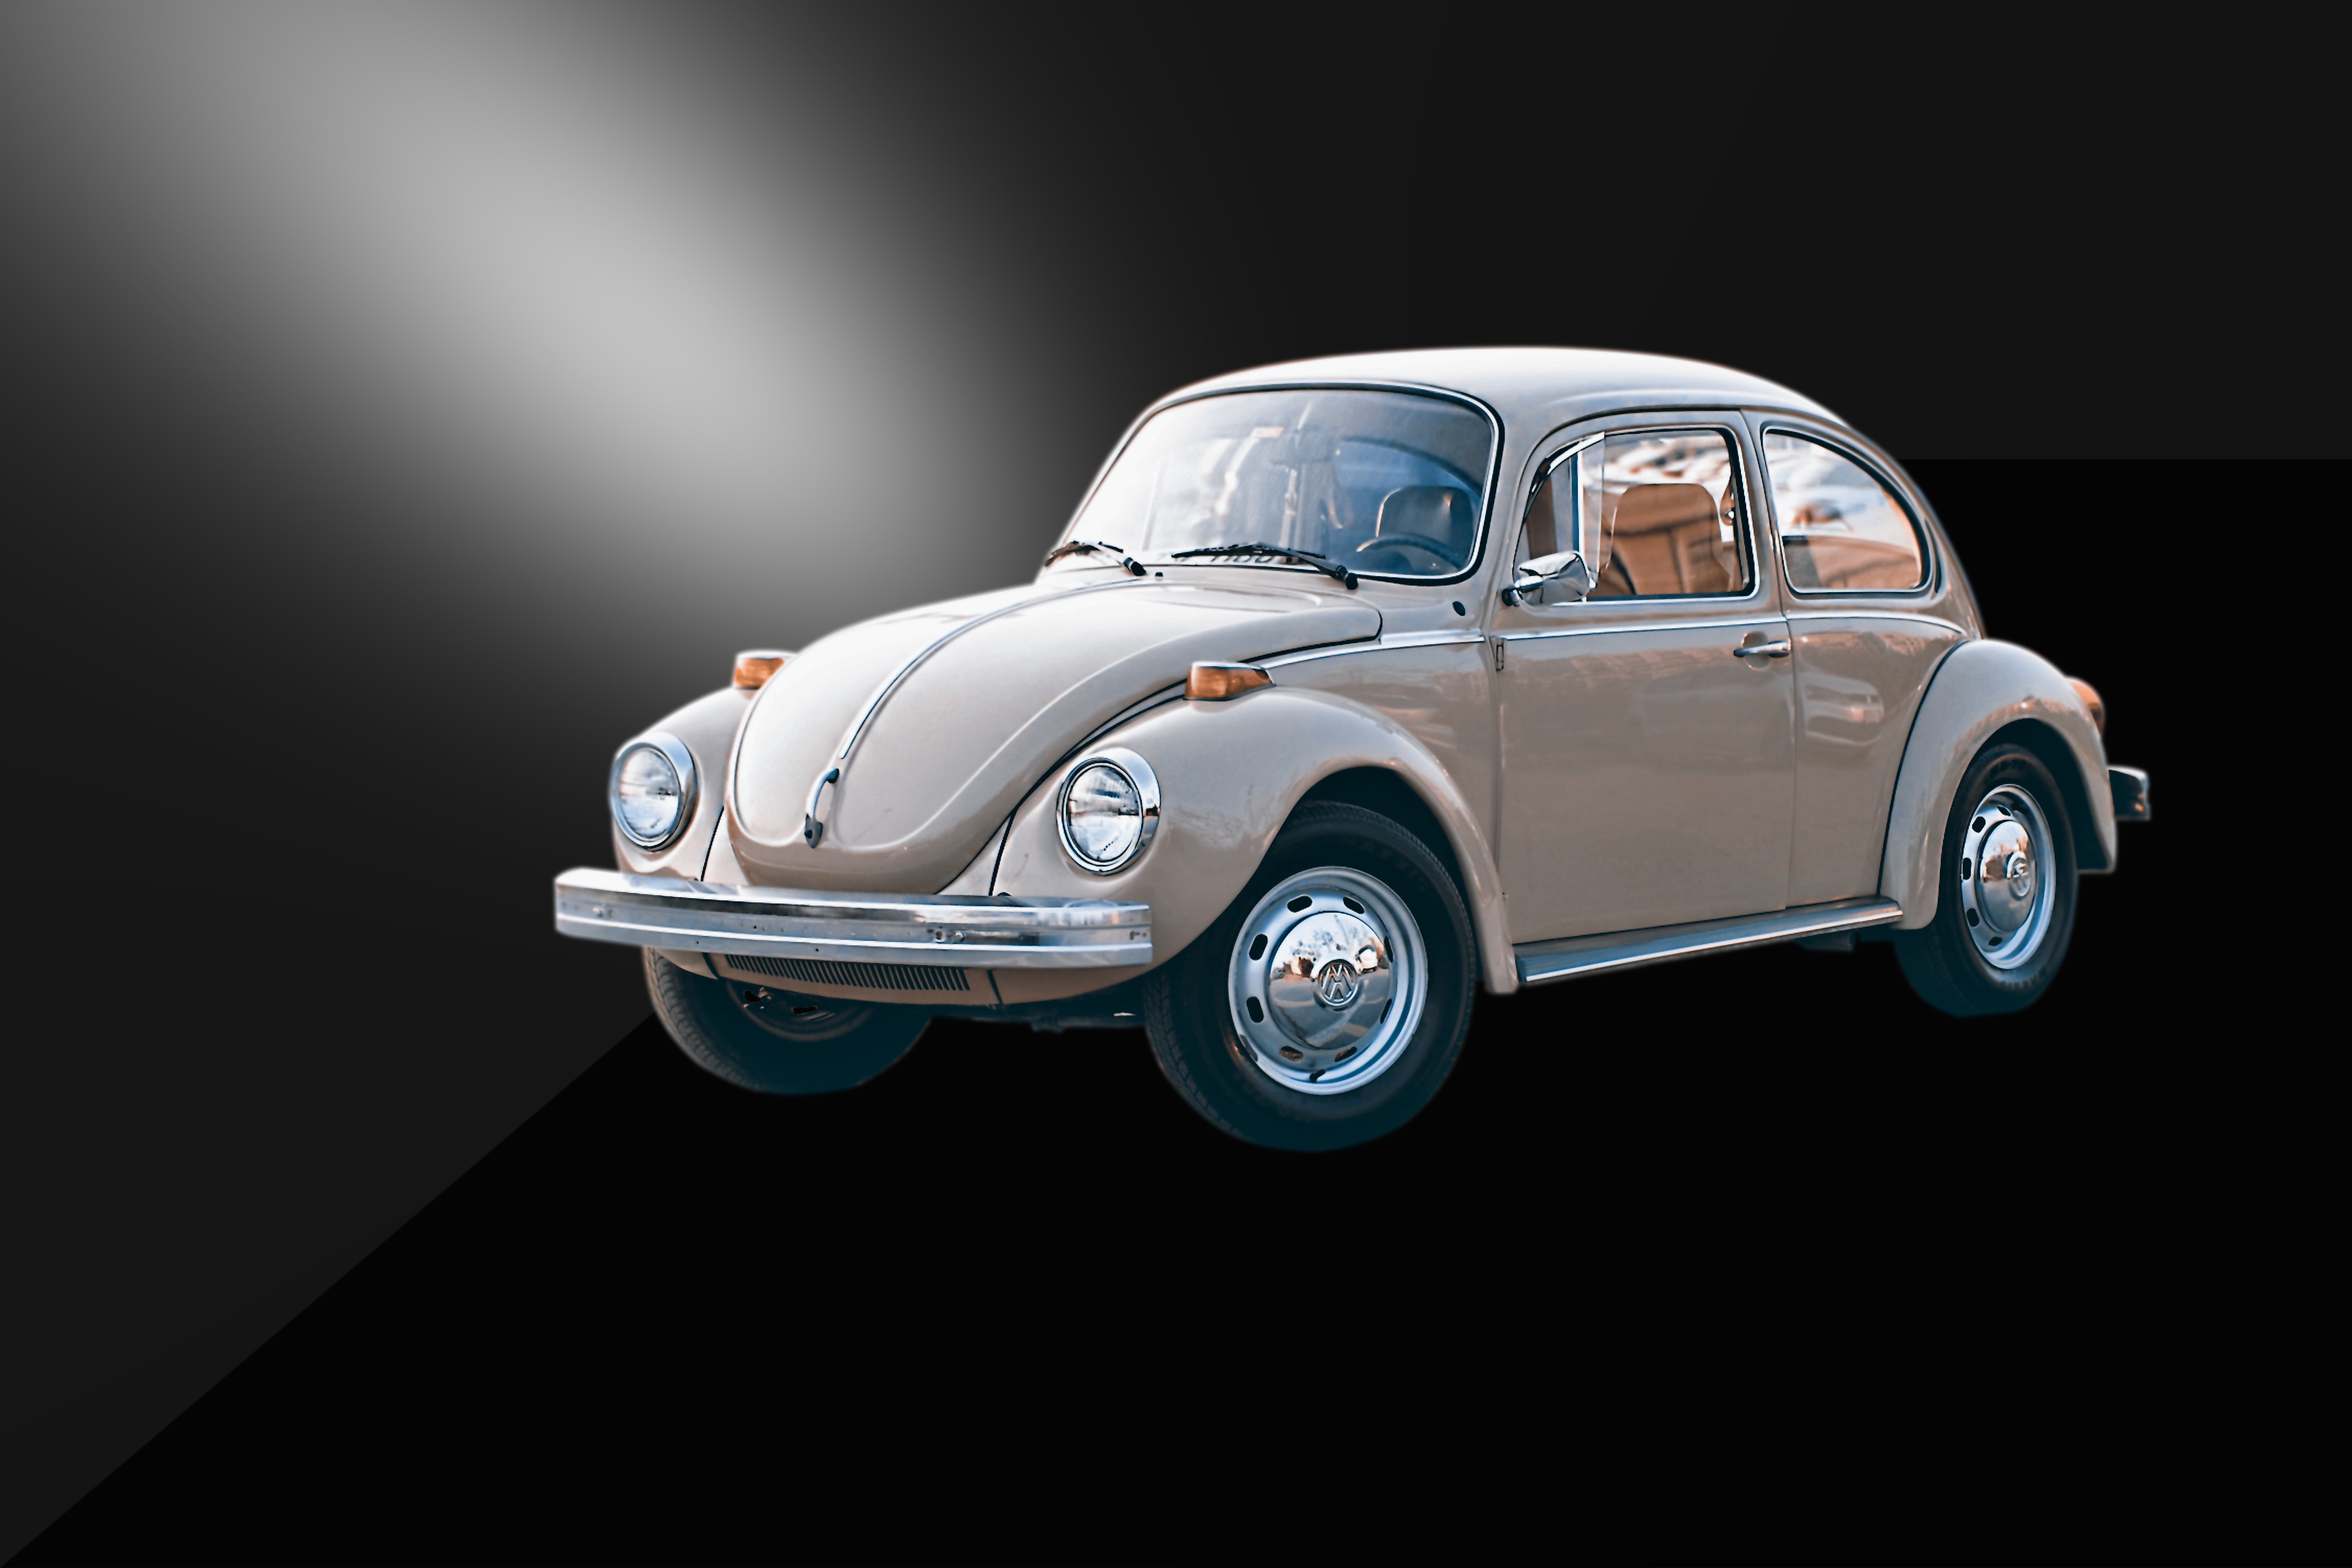
car, wheel, vw, volkswagen, old, vehicle, auto, old car, automotive, vw beetle, oldtimer, classic, beetle, pkw, historically, city car, model car, land vehicle, volkswagen beetle, automobile make, automotive exterior, automotive design, subcompact car, volkswagen new beetle